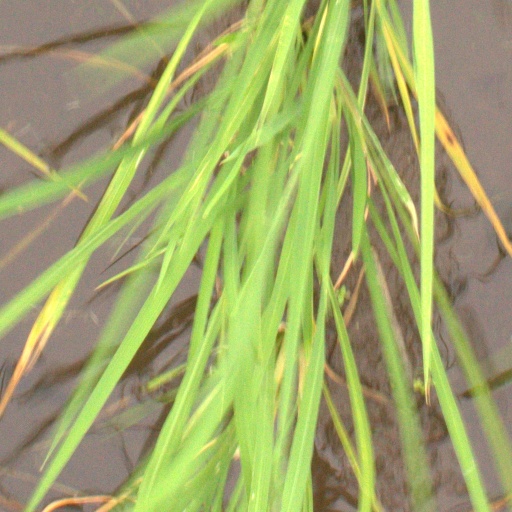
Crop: rice